Michael Donald Brown

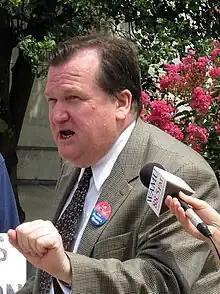
Brown in 2007

Brown ran for the position of shadow senator in 2006, using campaign posters with the slogan "the last Shadow Senator you'll ever need" and registering the domain name "shadowsenator.com" for his website. Brown opposed a bill to give the district a full representative in the House of Representatives because it did not make the district a state. In the Democratic primary in September, he received 73 percent of the vote, defeating his opponent, Ward 8 activist Philip Pannell. Incumbent shadow senator Florence Pendleton was not on the primary ballot after Pannell challenged her nominating ballots. Of her required 2,000 ballots, only 1,559 were found to be valid. She campaigned as a write-in, but received only 2 percent of the vote. Pannell blamed his loss at least partly on voter confusion, since the better-known Michael A. Brown was running for mayor at the same time; others, including Michael A. Brown himself, agreed.